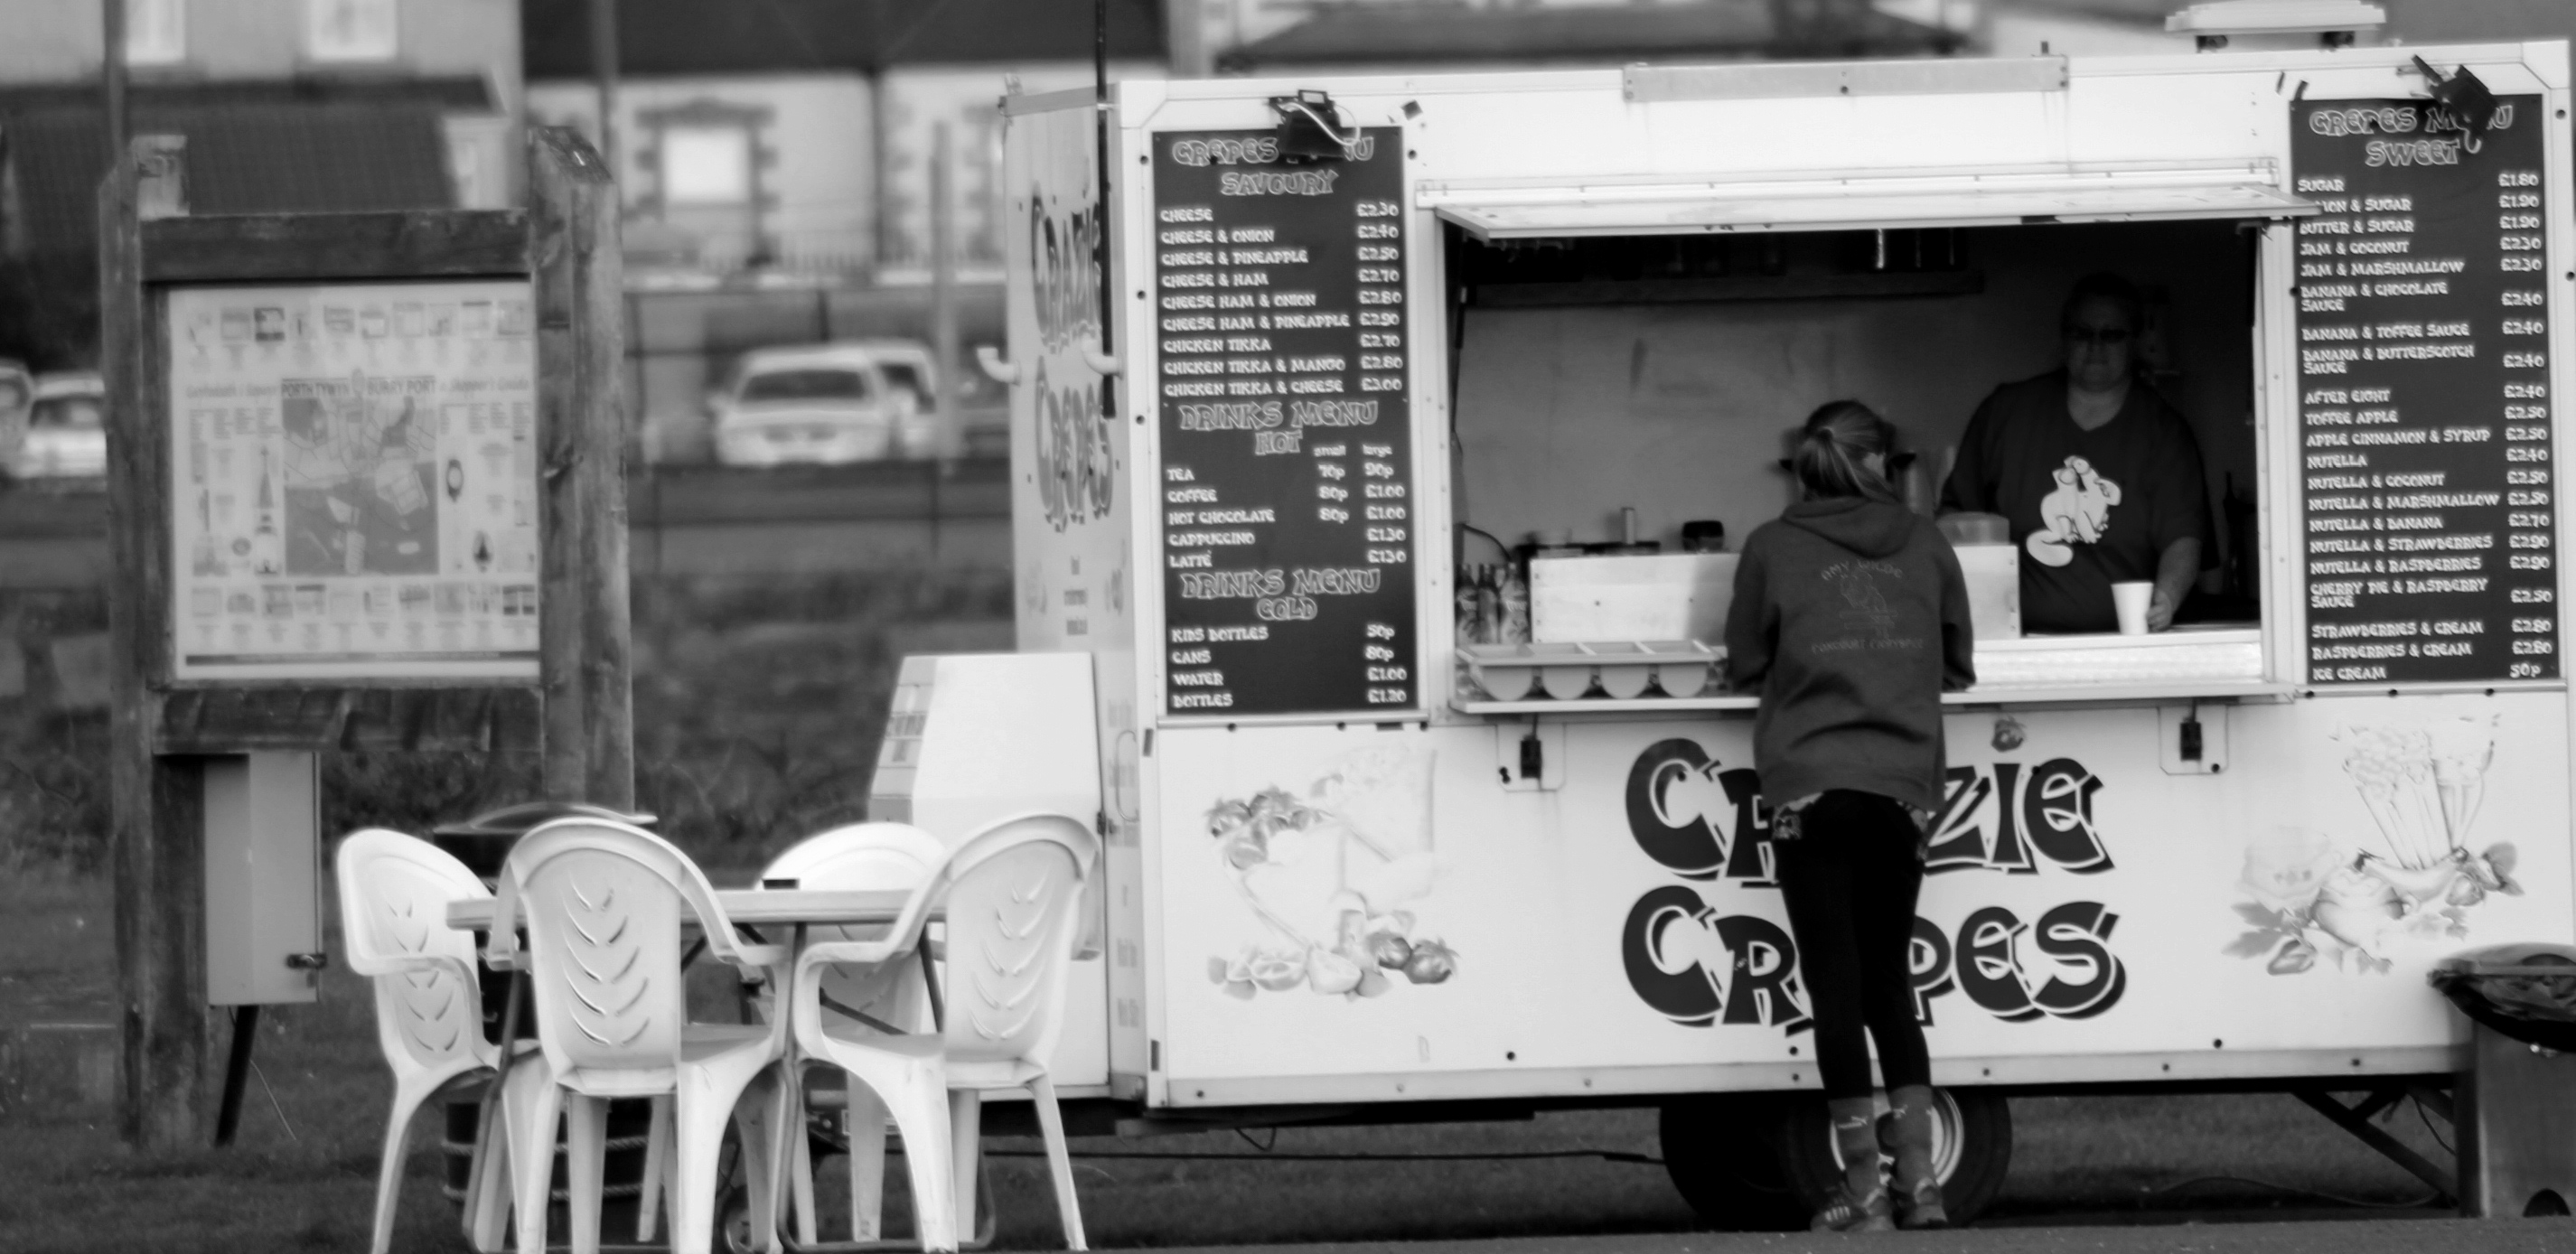
black and white, road, white, street, black, monochrome, photograph, monochrome photography